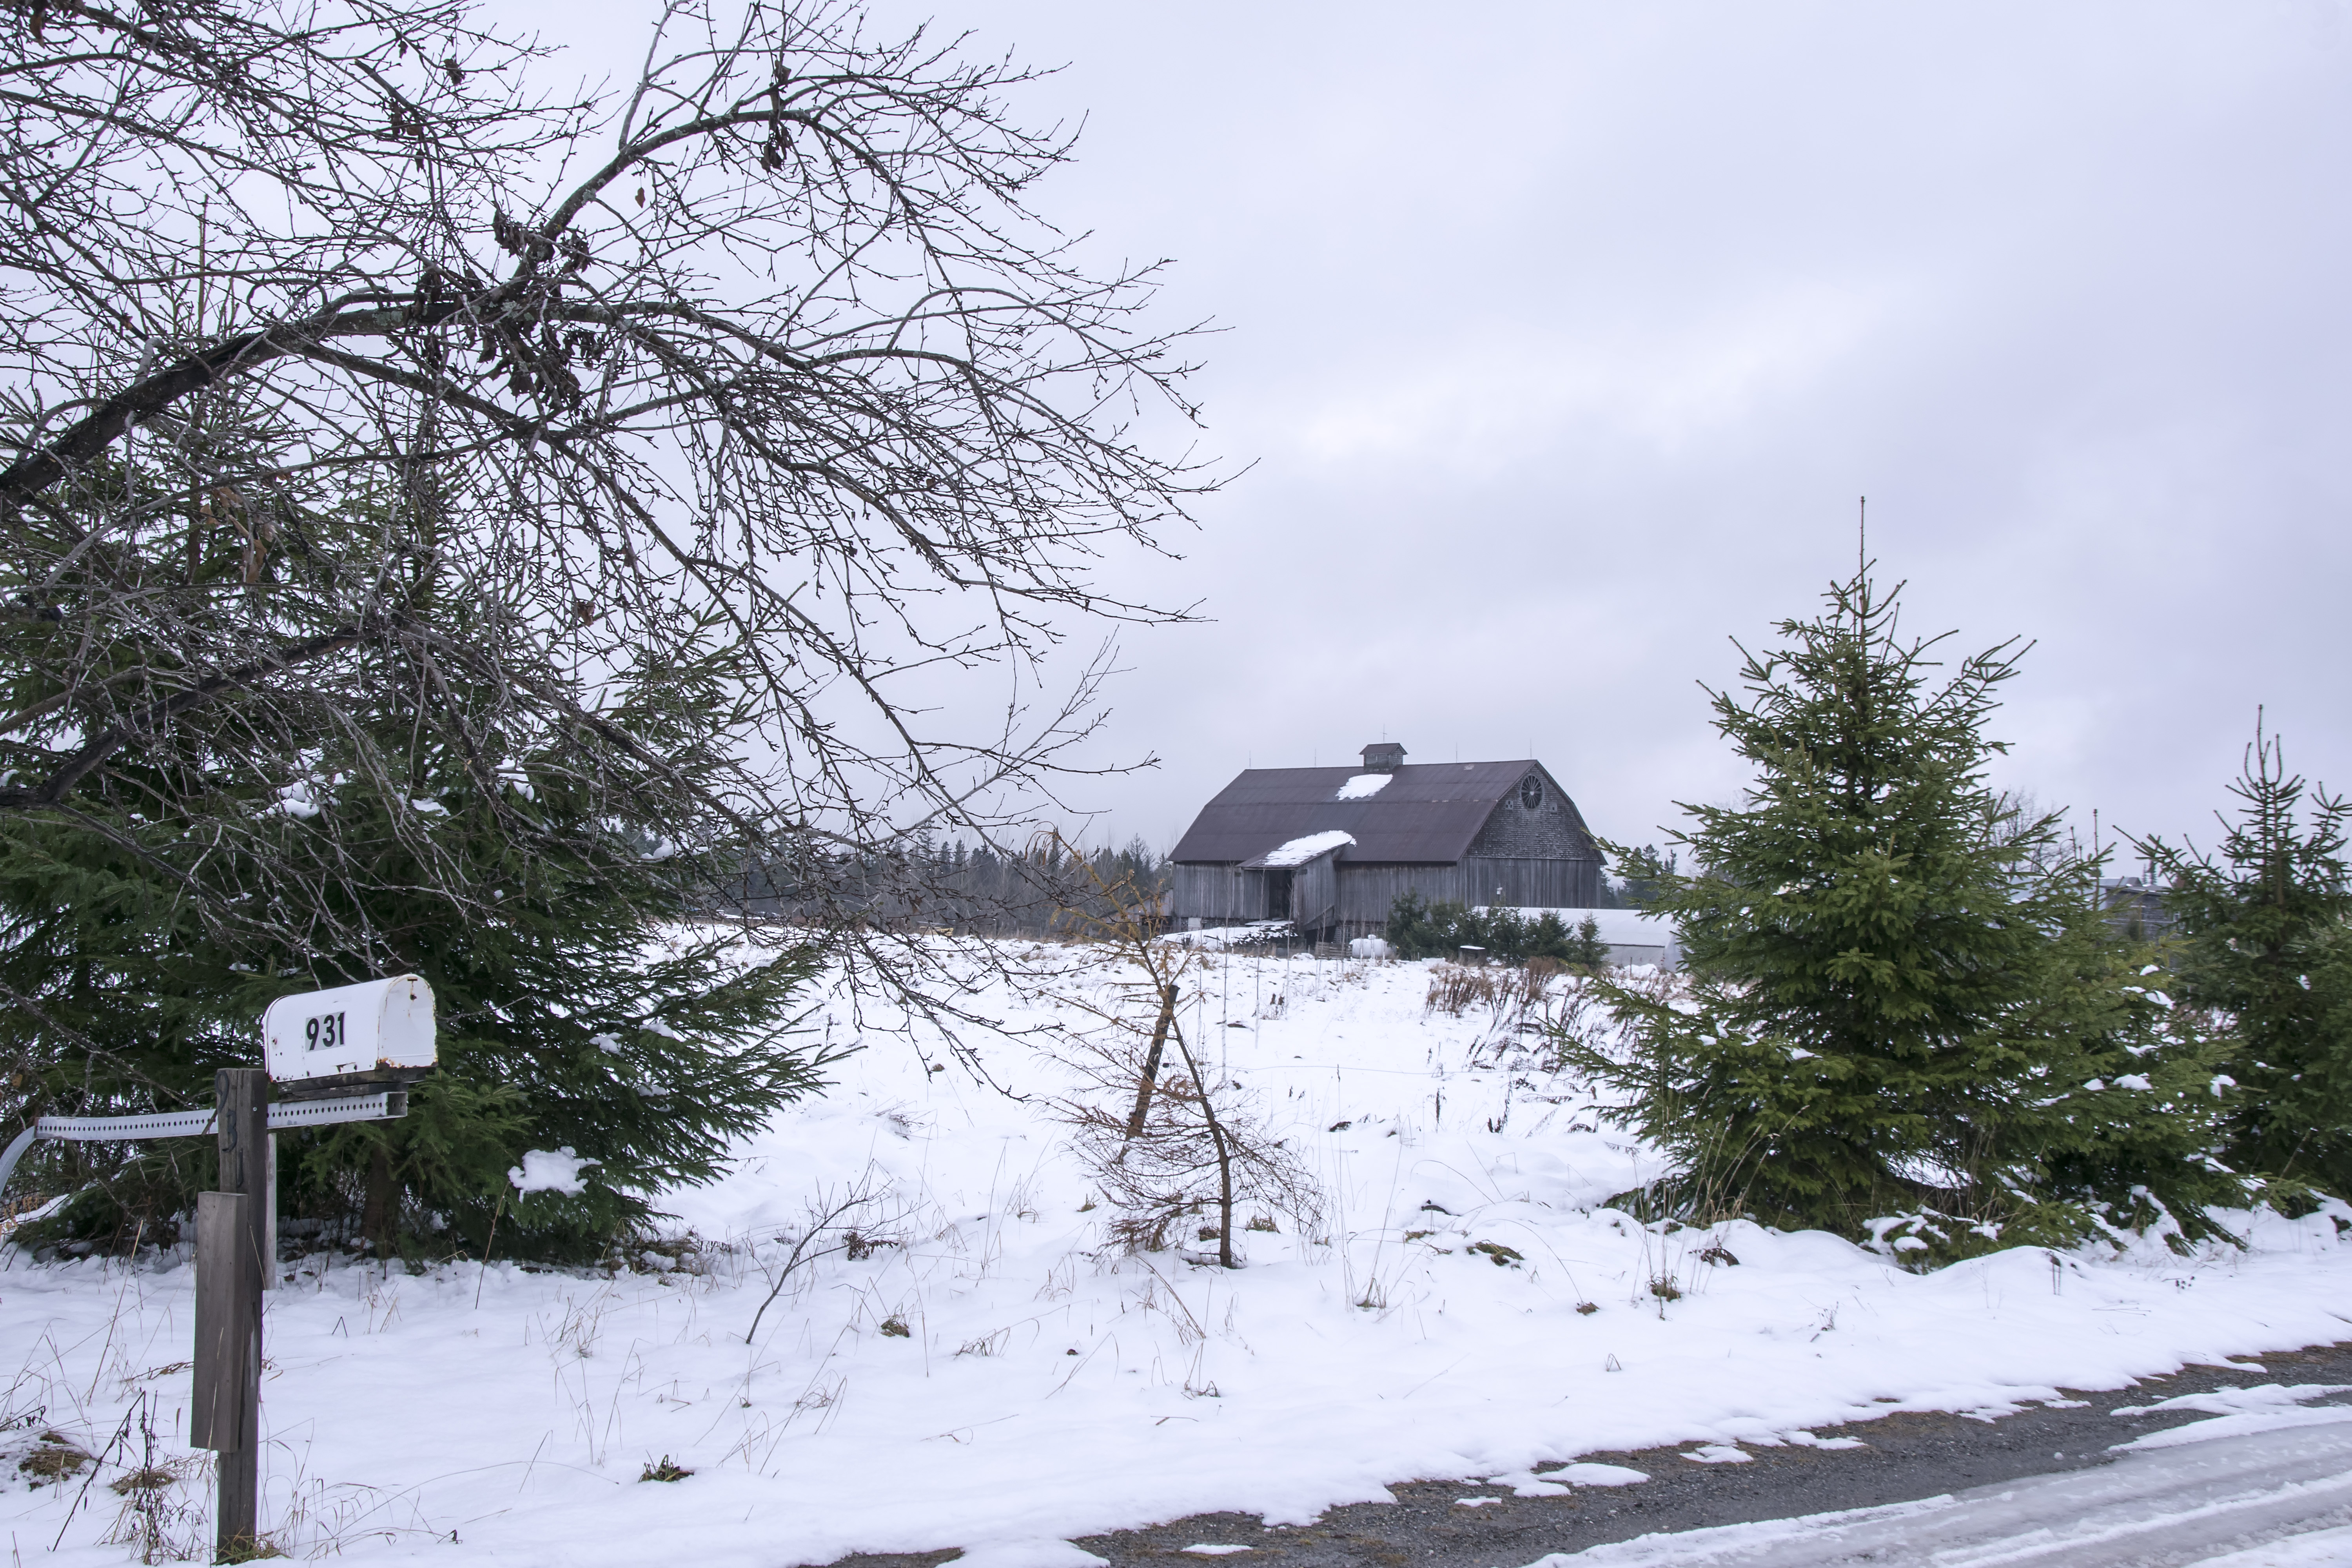
tree, nature, snow, winter, weather, season, canada, blizzard, quebec, sherbrooke